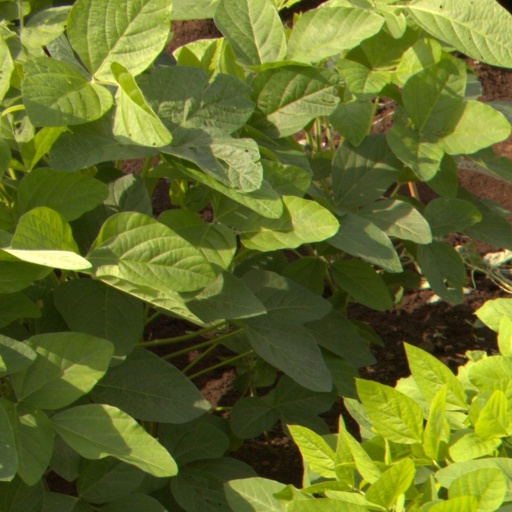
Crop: soybean